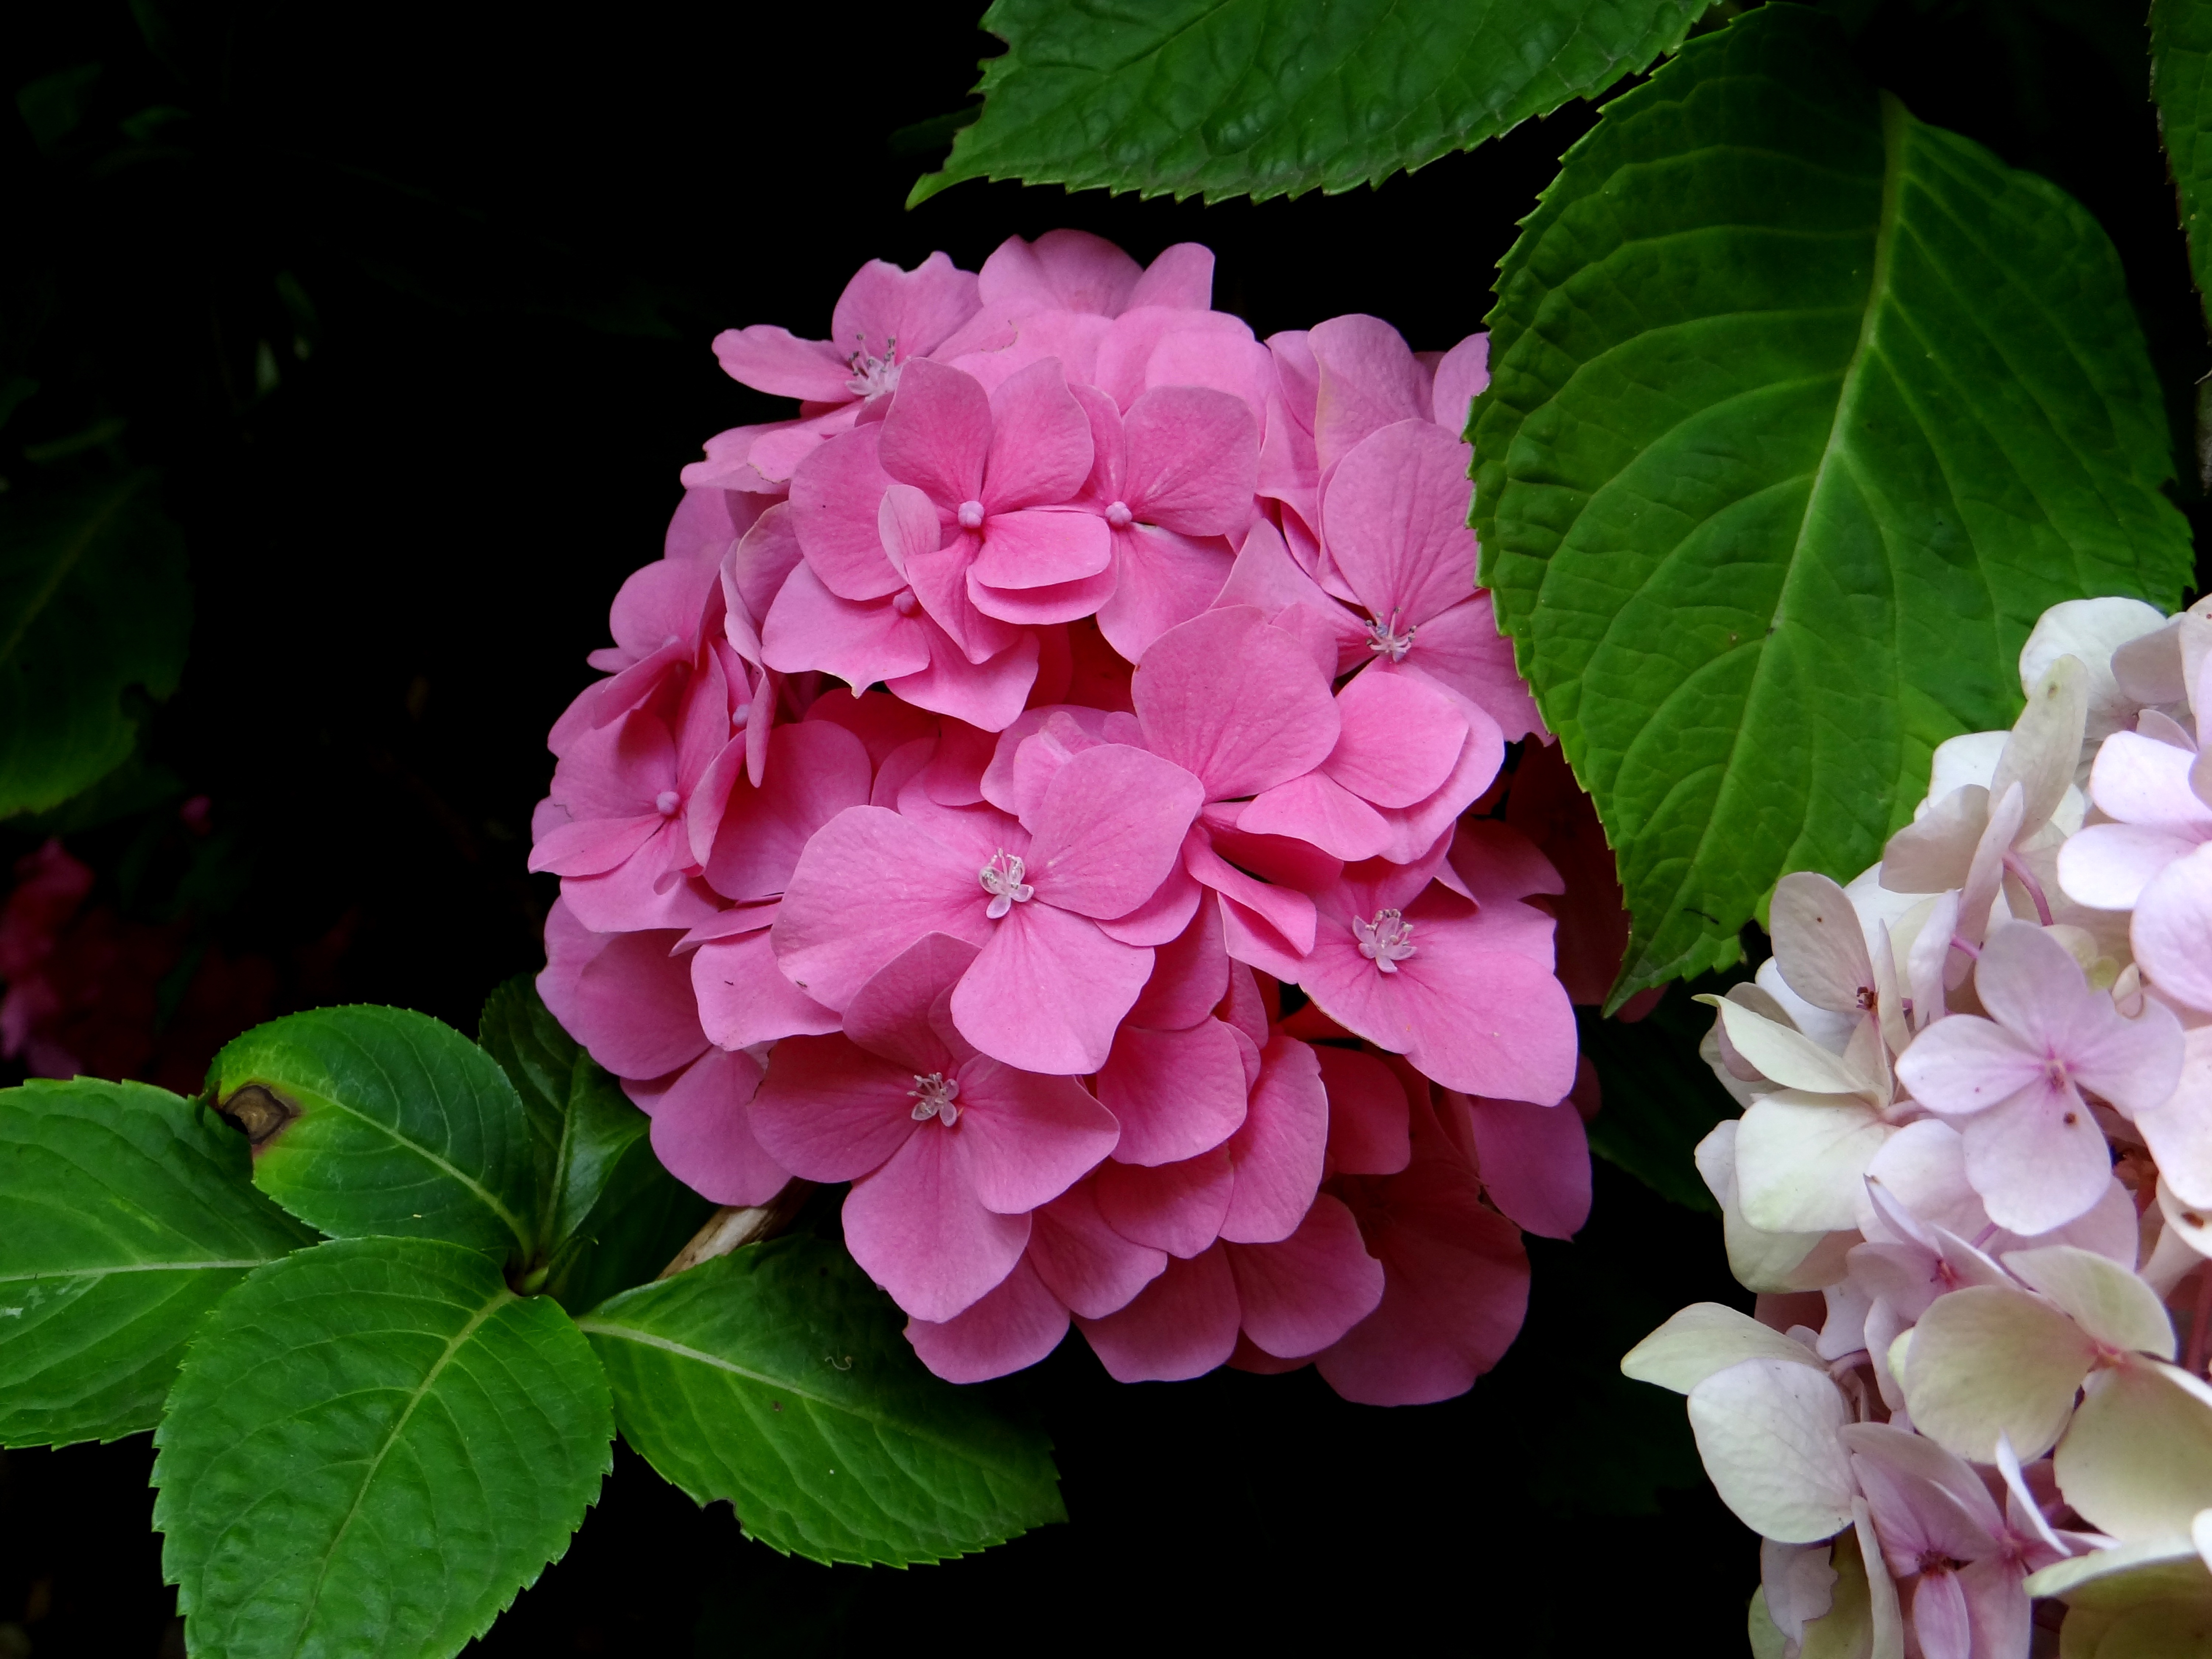
blossom, plant, flower, petal, botany, pink, flora, hydrangea, botanical, flowering plant, hydrangeaceae, cornales, annual plant, land plant